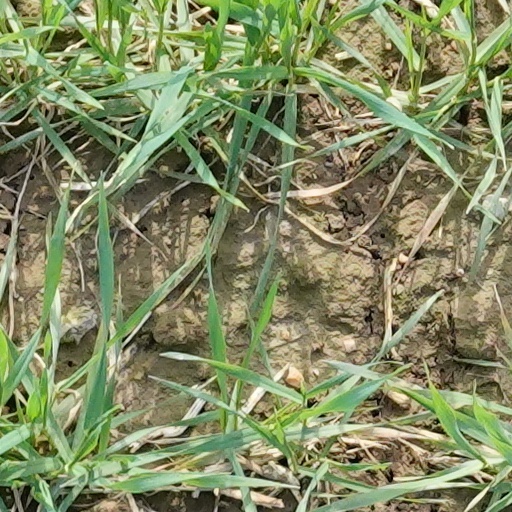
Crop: wheat